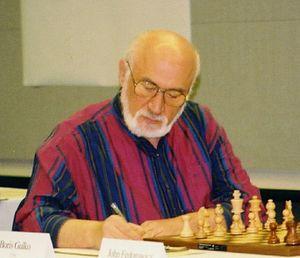
Boris Gulko est un joueur d'échecs soviétique puis américain qui est devenu champion dans ses deux pays.